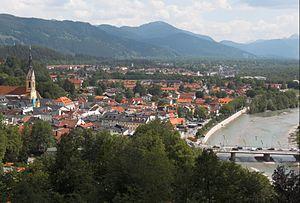
Bad Tölz est une ville allemande située en Bavière, dans l'arrondissement de Bad Tölz-Wolfratshausen.